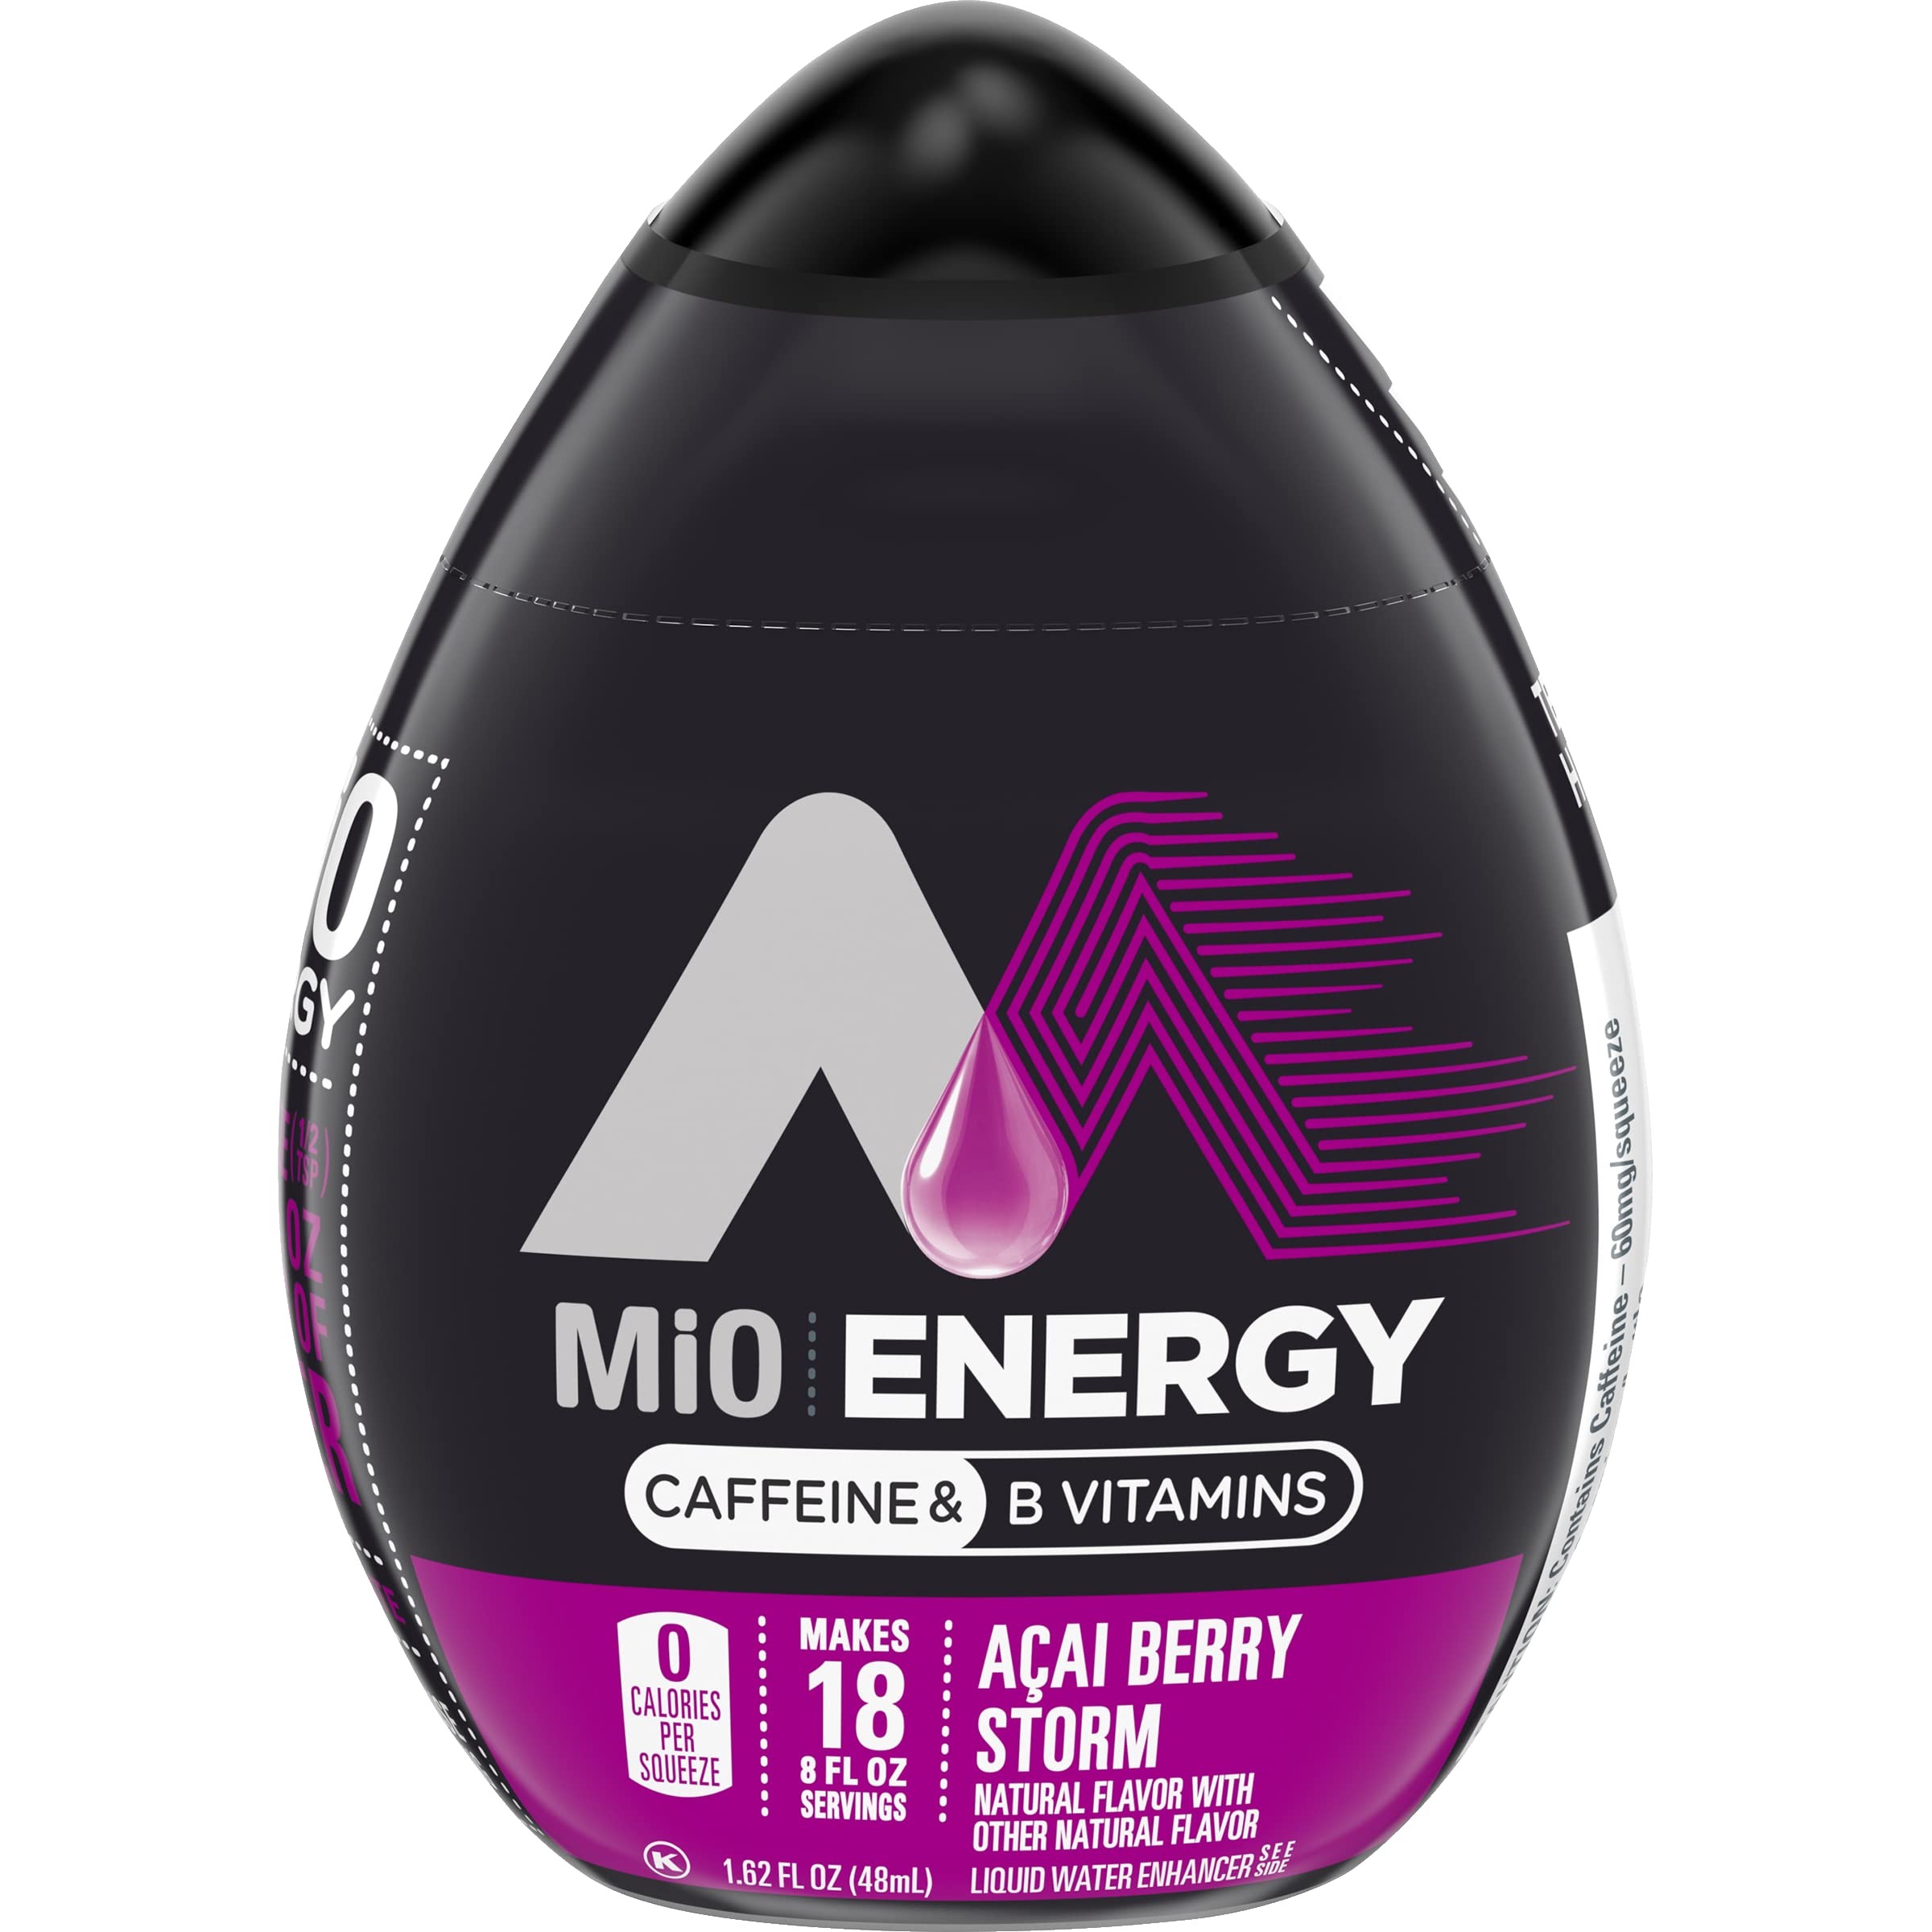
Item Name: MIO Energy Liquid Enhancer Acai Berry Storm 1.62 Ounce (PACK - 6)
Product Description: MIO Energy Liquid Enhancer Acai Berry Storm 1.62 Ounce (PACK - 6)
Value: 9.72
Unit: Fl Oz

Price: 2.98